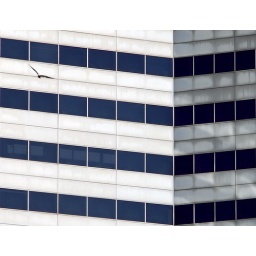
A bird flying in downtown Montreal as viewed from the McGill campus one warm spring day.